List of the Paleozoic life of Oklahoma

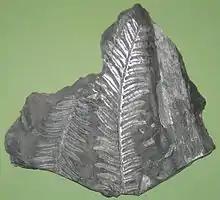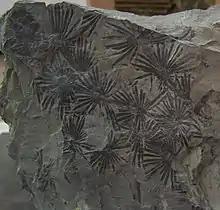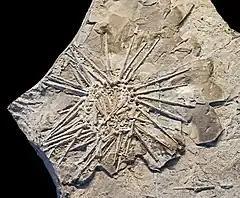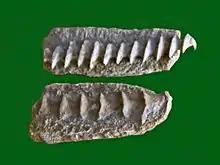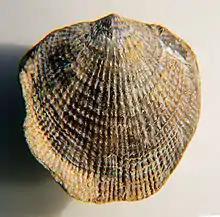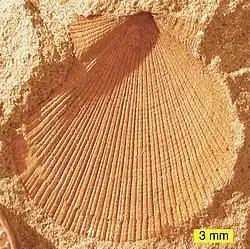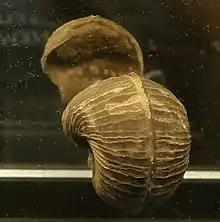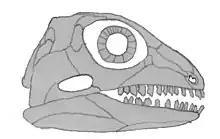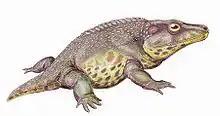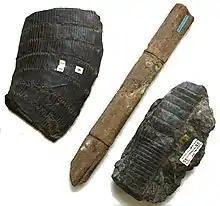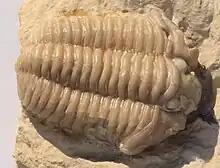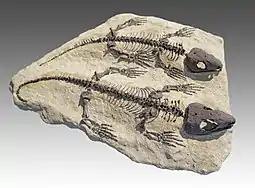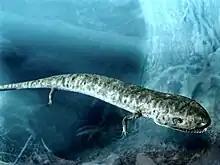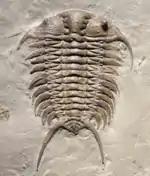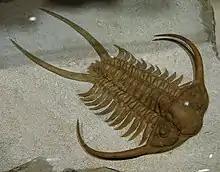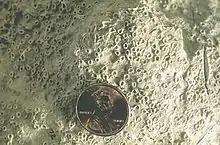
Fossilized fronds of the Carboniferous-Early Cretaceous seed fern "Alethopteris"
Fossil of the Carboniferous horsetail relative "Annularia"
Fossilized shell and spines of the Late Devonian-Permian sea urchin "Archaeocidaris"
Fossils of the Carboniferous-Permian bryozoan "Archimedes"
Fossilized shell of the Late Ordovician-Carboniferous brachiopod "Atrypa"
Mold fossil of a shell of the Early Devonian-Late Triassic bivalve "Aviculopecten"
Fossilized shell of the Silurian-Early Triassic mollusc "Bellerophon"
Illustration of a fossilized skull of the Permian primitive reptile "Bolosaurus"
Life restoration of the Permian amphibian "Cacops"
Fossilized stems from the Carboniferous-Permian horsetail relative "Calamites"
Fossil of the Early Ordovician-Early Devonian trilobite "Calymene"
Fossilized skeletons of the Permian reptile "Captorhinus"
Life restoration of the Permian amphibian "Cardiocephalus"
Fossil of the Middle-Late Ordovician trilobite "Ceraurus"
Fossil of the Cambrian-Middle Devonian trilobite "Cheirurus"
Fossil of the Carboniferous tabulate coral "Cladochonus"
Fossilized shell of the Middle Devonian-Permian brachiopod "Cleiothyridina"
Illustration of a fossilized cranium of the Permian primitive reptile "Colobomycter"
Illustration of a fossilized skull and ventral scutes of the Carboniferous-Permian reptile relative "Cricotus". Edward Drinker Cope (1884).
Fossil of the Carboniferous shark "Ctenacanthus"
Fossilized foliage from the Carboniferous seed fern "Cyclopteris"
Fossil of the Late Ordovician-Late Devonian trilobite "Cyphaspis"

†"Ctenacanthus" – report made of unidentified related form or using admittedly obsolete nomenclature